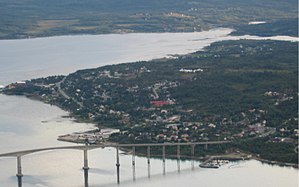
Gisundbroen
Gisundbroen med Silsand i baggrunden
Gisundbrua er en frit frembyg-bro på riksvei 86 i Lenvik kommune i Troms og Finnmark fylke i Norge. Den krydser Gisundet vest for Finnsnes og forbinder øen Senja med fastlandet.